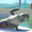
Label: seal